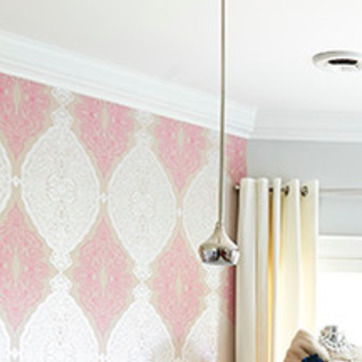
Material: wallpaper